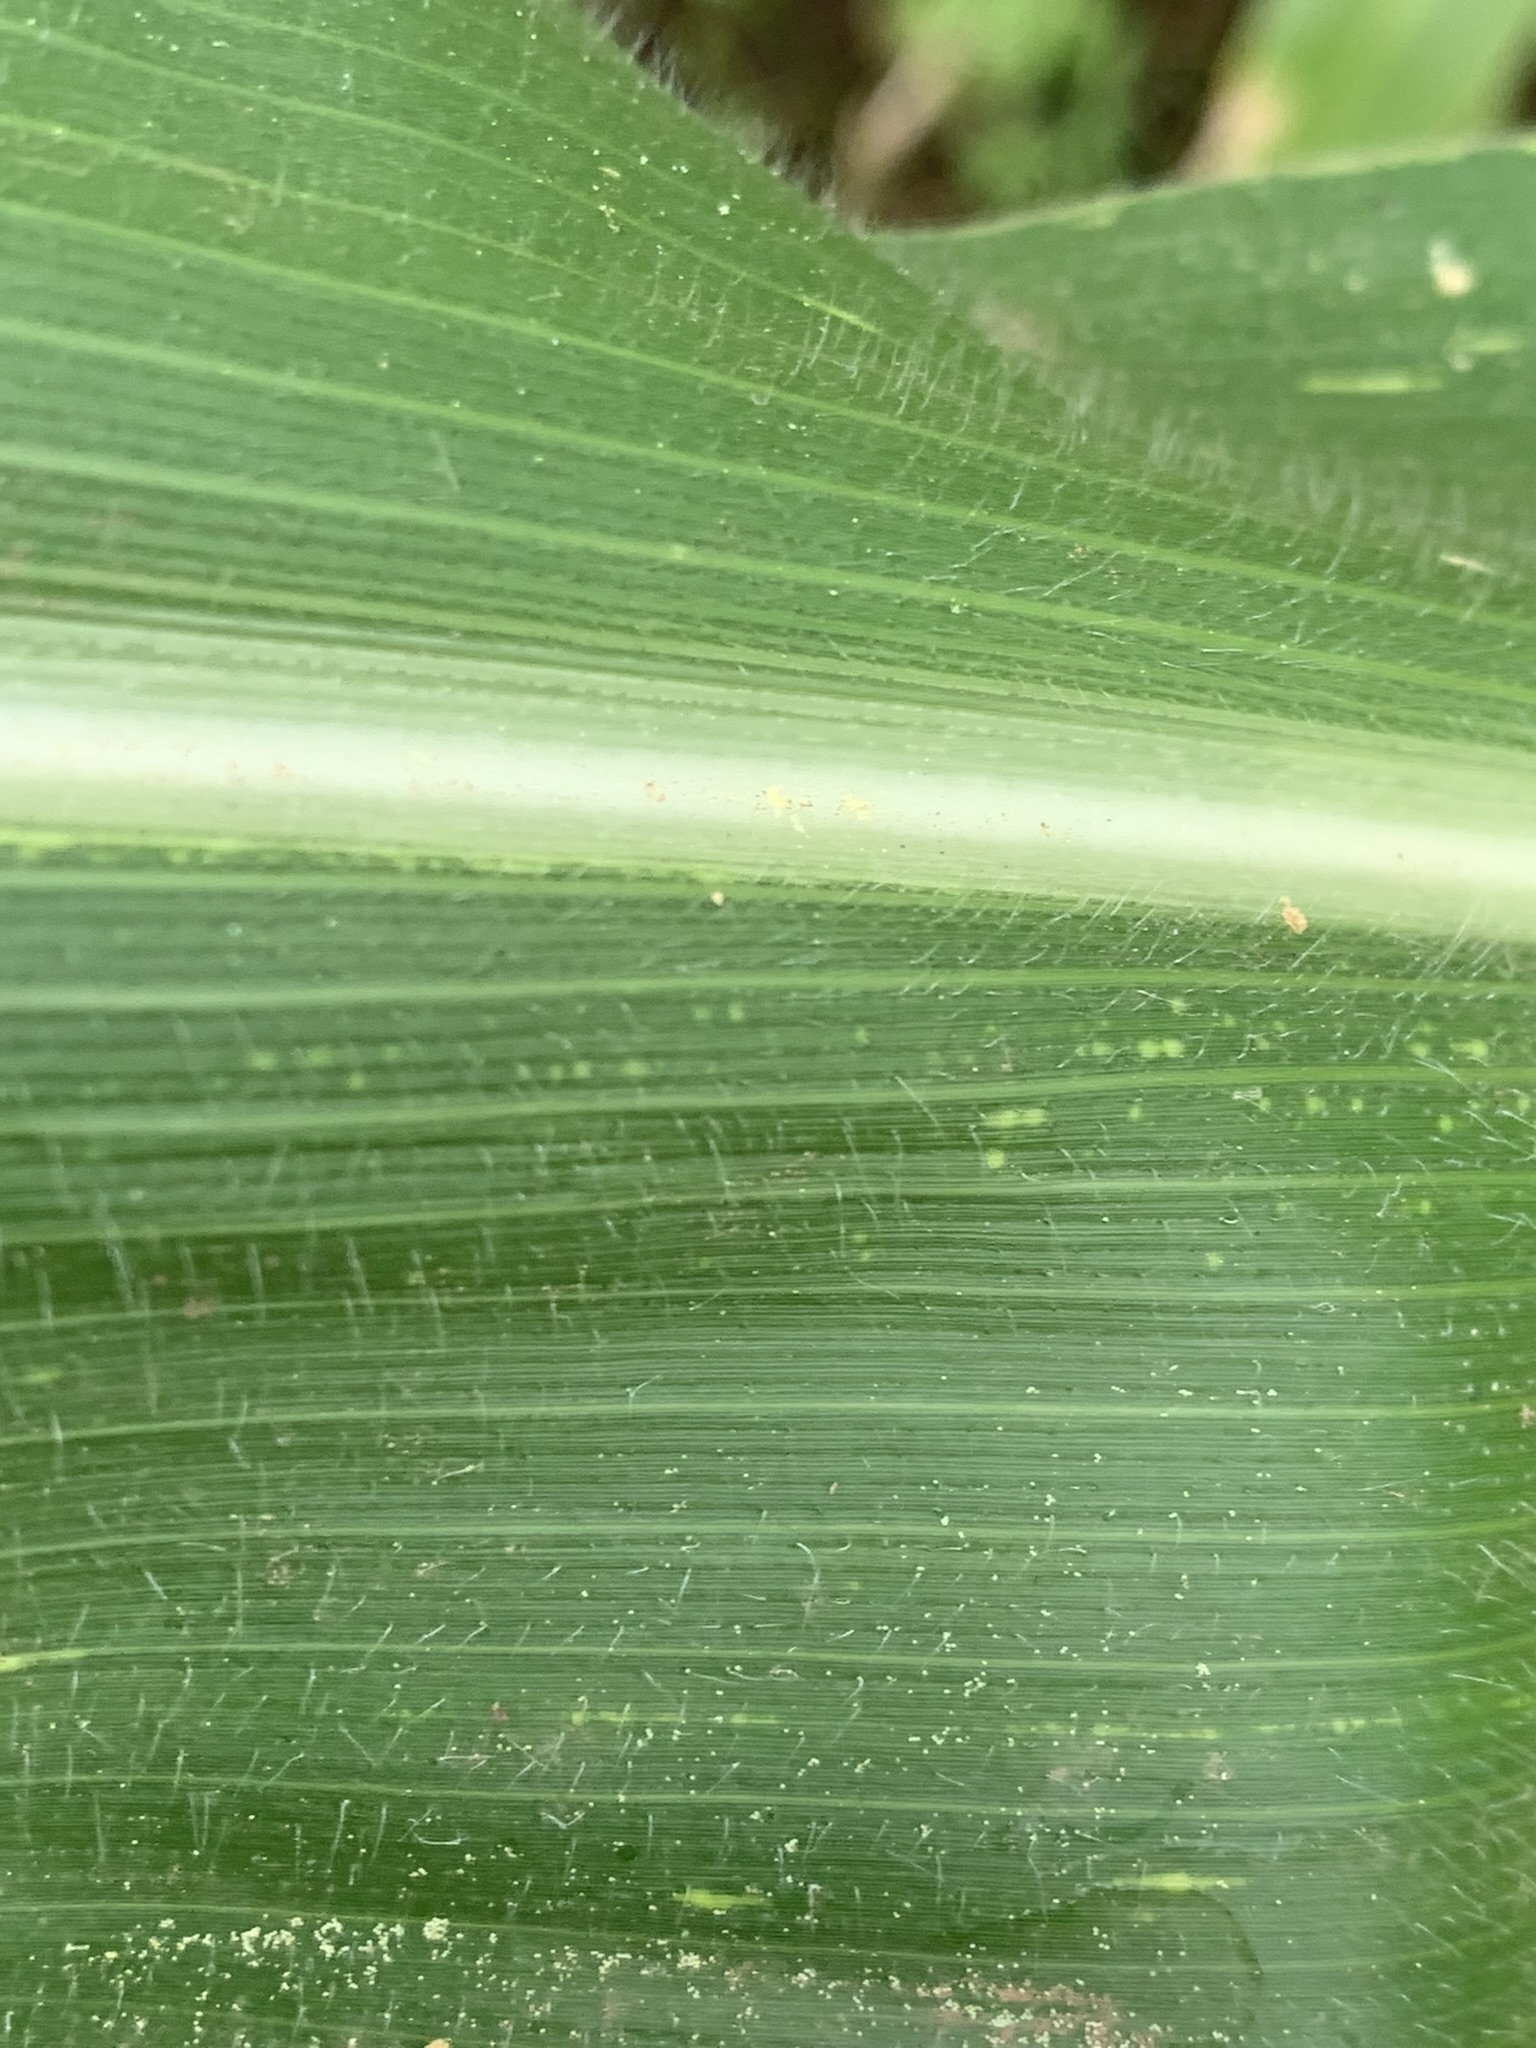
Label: MSV